Sperm whale

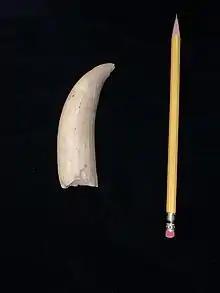
Sperm whale tooth

Like that of other toothed whales, the skull of the sperm whale is asymmetrical so as to aid echolocation. Sound waves that strike the whale from different directions will not be channeled in the same way. Within the basin of the cranium, the openings of the bony narial tubes (from which the nasal passages spring) are skewed towards the left side of the skull.